2009 FIFA Club World Cup

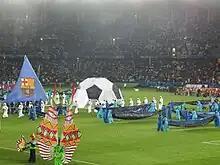
Closing ceremony of the tournament

All of the matches at the tournament were played in Abu Dhabi, with three matches at the Mohammed bin Zayed Stadium and five at the Zayed Sports City Stadium, including the final and the play-offs for third and fifth place.